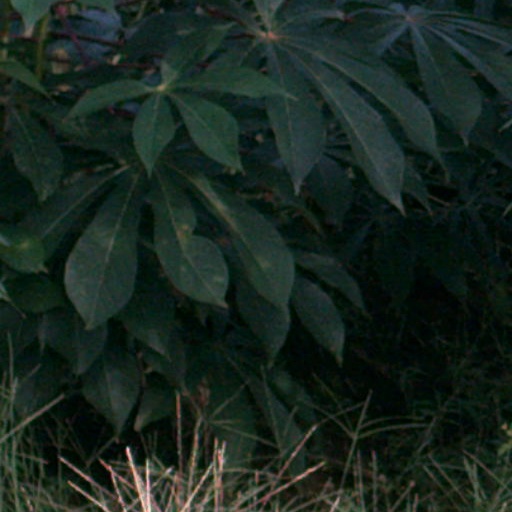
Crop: cassava